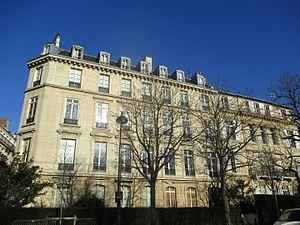
40 avenue Gabriel, Paris VIIIe. Hôtel Blanc, construit pour Edmond Blanc
Edmond Blanc, né le 22 février 1856 à Paris et mort le 12 décembre 1920 à Neuilly-sur-Seine, est un propriétaire-éleveur de chevaux de course et un homme politique français.